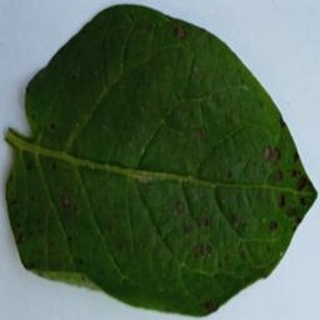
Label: potato_early_blight